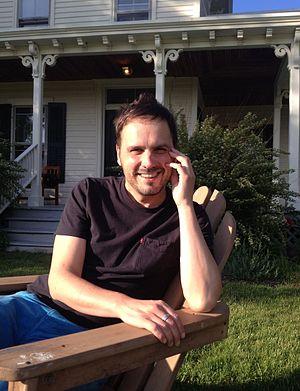
Kirmen Uribe, né le 5 octobre 1970 à Ondarroa, dans le Pays basque espagnol, est considéré aujourd'hui comme l'un des auteurs les plus prometteurs de la dernière génération d'écrivains basques espagnols de langue basque.